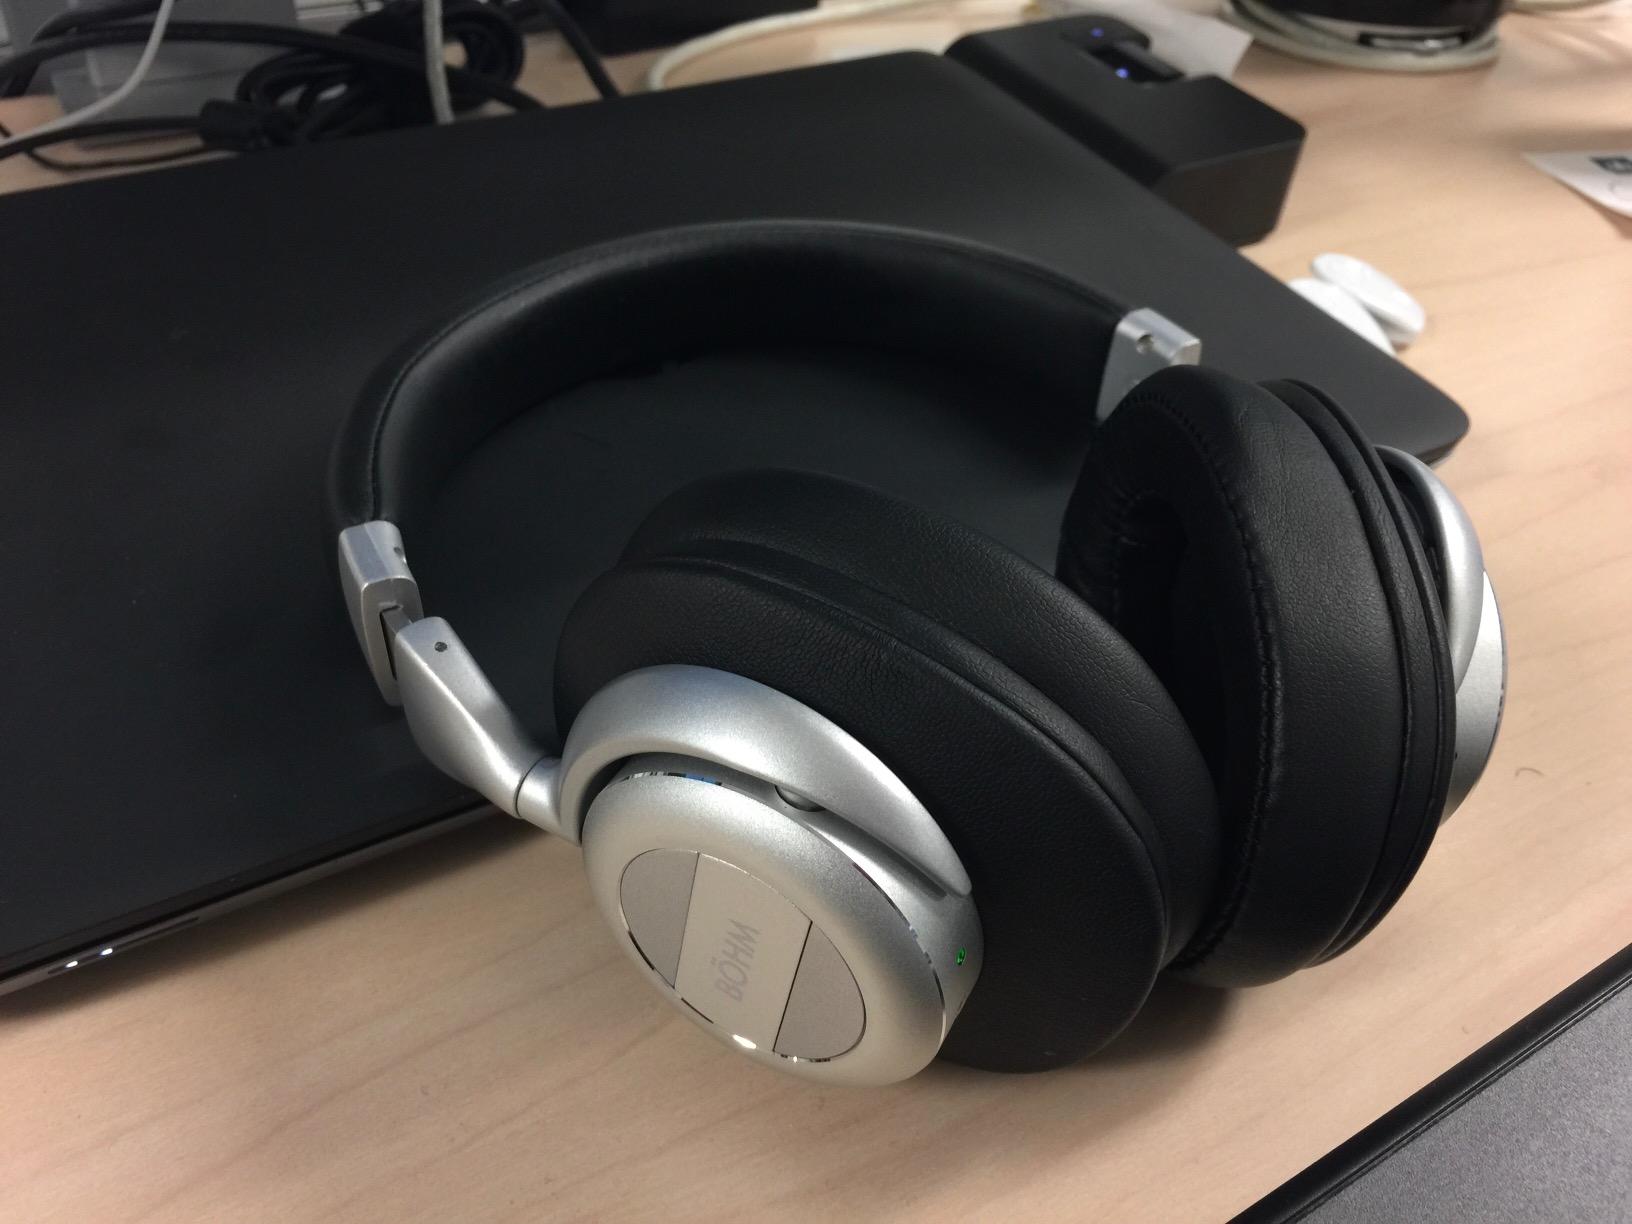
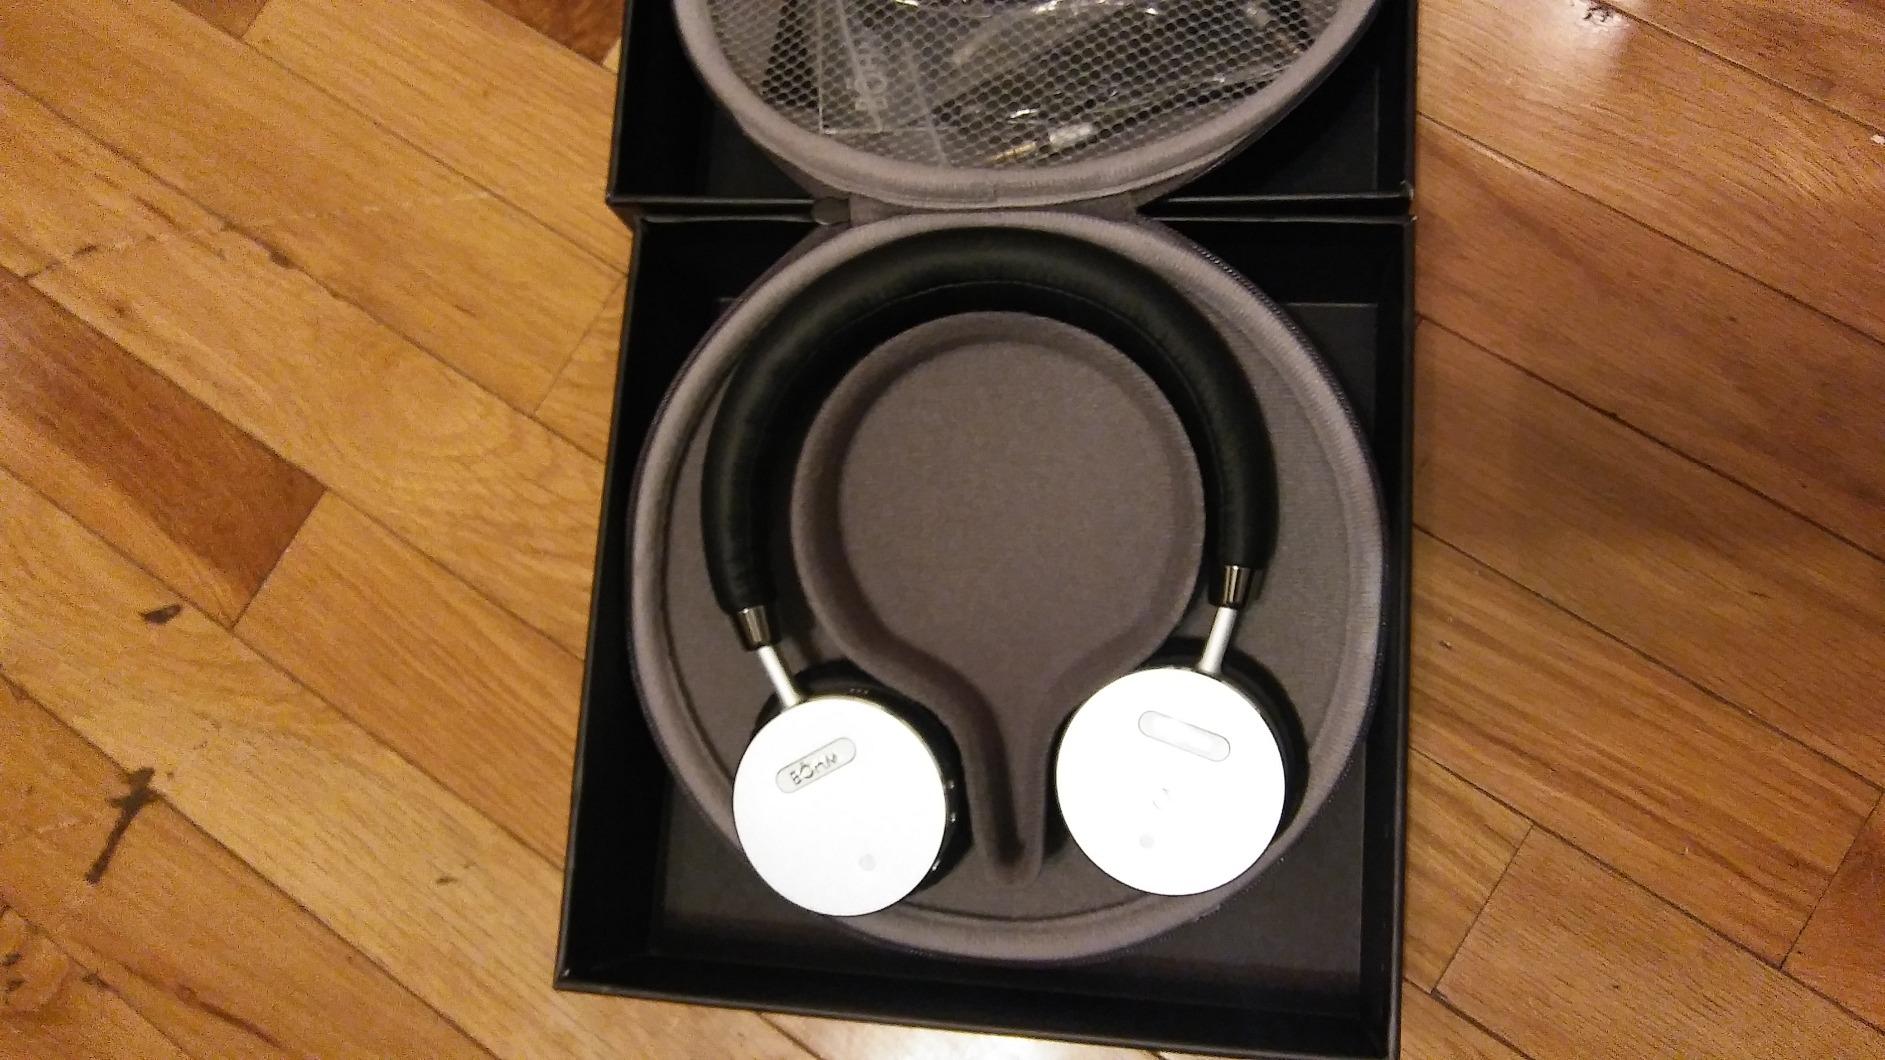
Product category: headphones
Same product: no